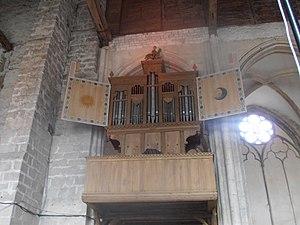
Saint-Julien-du-Sault (Yonne, France), église Saint Pierre, orgue anonyme vers 1568, restauré par Julien Tribuot en 1695 avec ajout d'un demi-clavier d'écho et d'une trompette, réparé par Crochu en 1750, puis en 1843, tuyauterie en partie vandalisée en 1925, reconstitué en 2008 par Bertrand Cattiaux. Volets ouverts.
Cette liste prend en compte les orgues de Bourgogne classés uniquement, au titre objet ou immeuble, que ce soit pour leur buffet ou leur partie instrumentale et répertoriés dans la base Palissy des Monuments historiques de France. La section Reprises recense les modifications les plus importantes. Dans certains cas le classement du buffet intègre également la tribune. À défaut de précision, le classement est réputé acquis au titre objet mais les initiales I.D. signifient au titre Immeuble par Destination et I. au titre Immeuble.
Né en 1663, Julien Tribuot est un facteur d'orgues français, de l'école parisienne, ayant œuvré de 1686 jusqu'au 10 février 1722, date de son décès.
L'église Saint-Pierre est une église catholique située à Saint-Julien-du-Sault, en France. Elle dépend pour le culte de la paroisse Sainte-Alpais de l'archidiocèse de Sens-Auxerre.